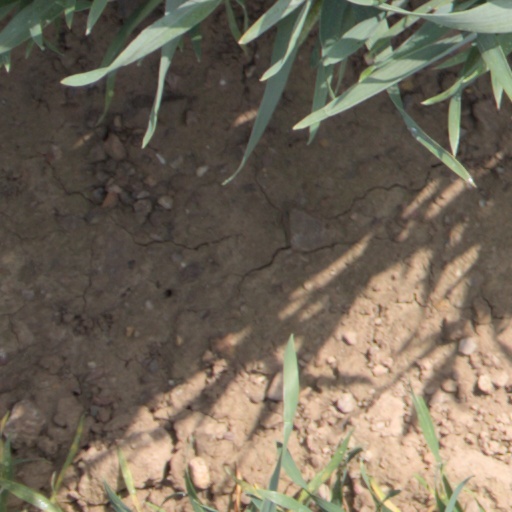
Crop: wheat